Washington Township, Lycoming County, Pennsylvania

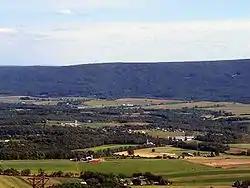
Farms and woodlands in Washington Township with the second-growth Tiadaghton State Forest on South White Deer Ridge behind

Washington Township is in southern Lycoming County and is bordered by Clinton County to the west, Limestone Township to the northwest, Armstrong Township to the north, Brady Township to the northeast, and Union County to the east and south. It is south of Williamsport, the Lycoming county seat, and north of Harrisburg, the state capital. Pennsylvania Route 44 crosses the township, passing through Elimsport, the one unincorporated community in the township. PA-44 leads east from Elimsport to Allenwood on the West Branch of the Susquehanna River and northwest over North White Deer Ridge to Jersey Shore, also on the West Branch.